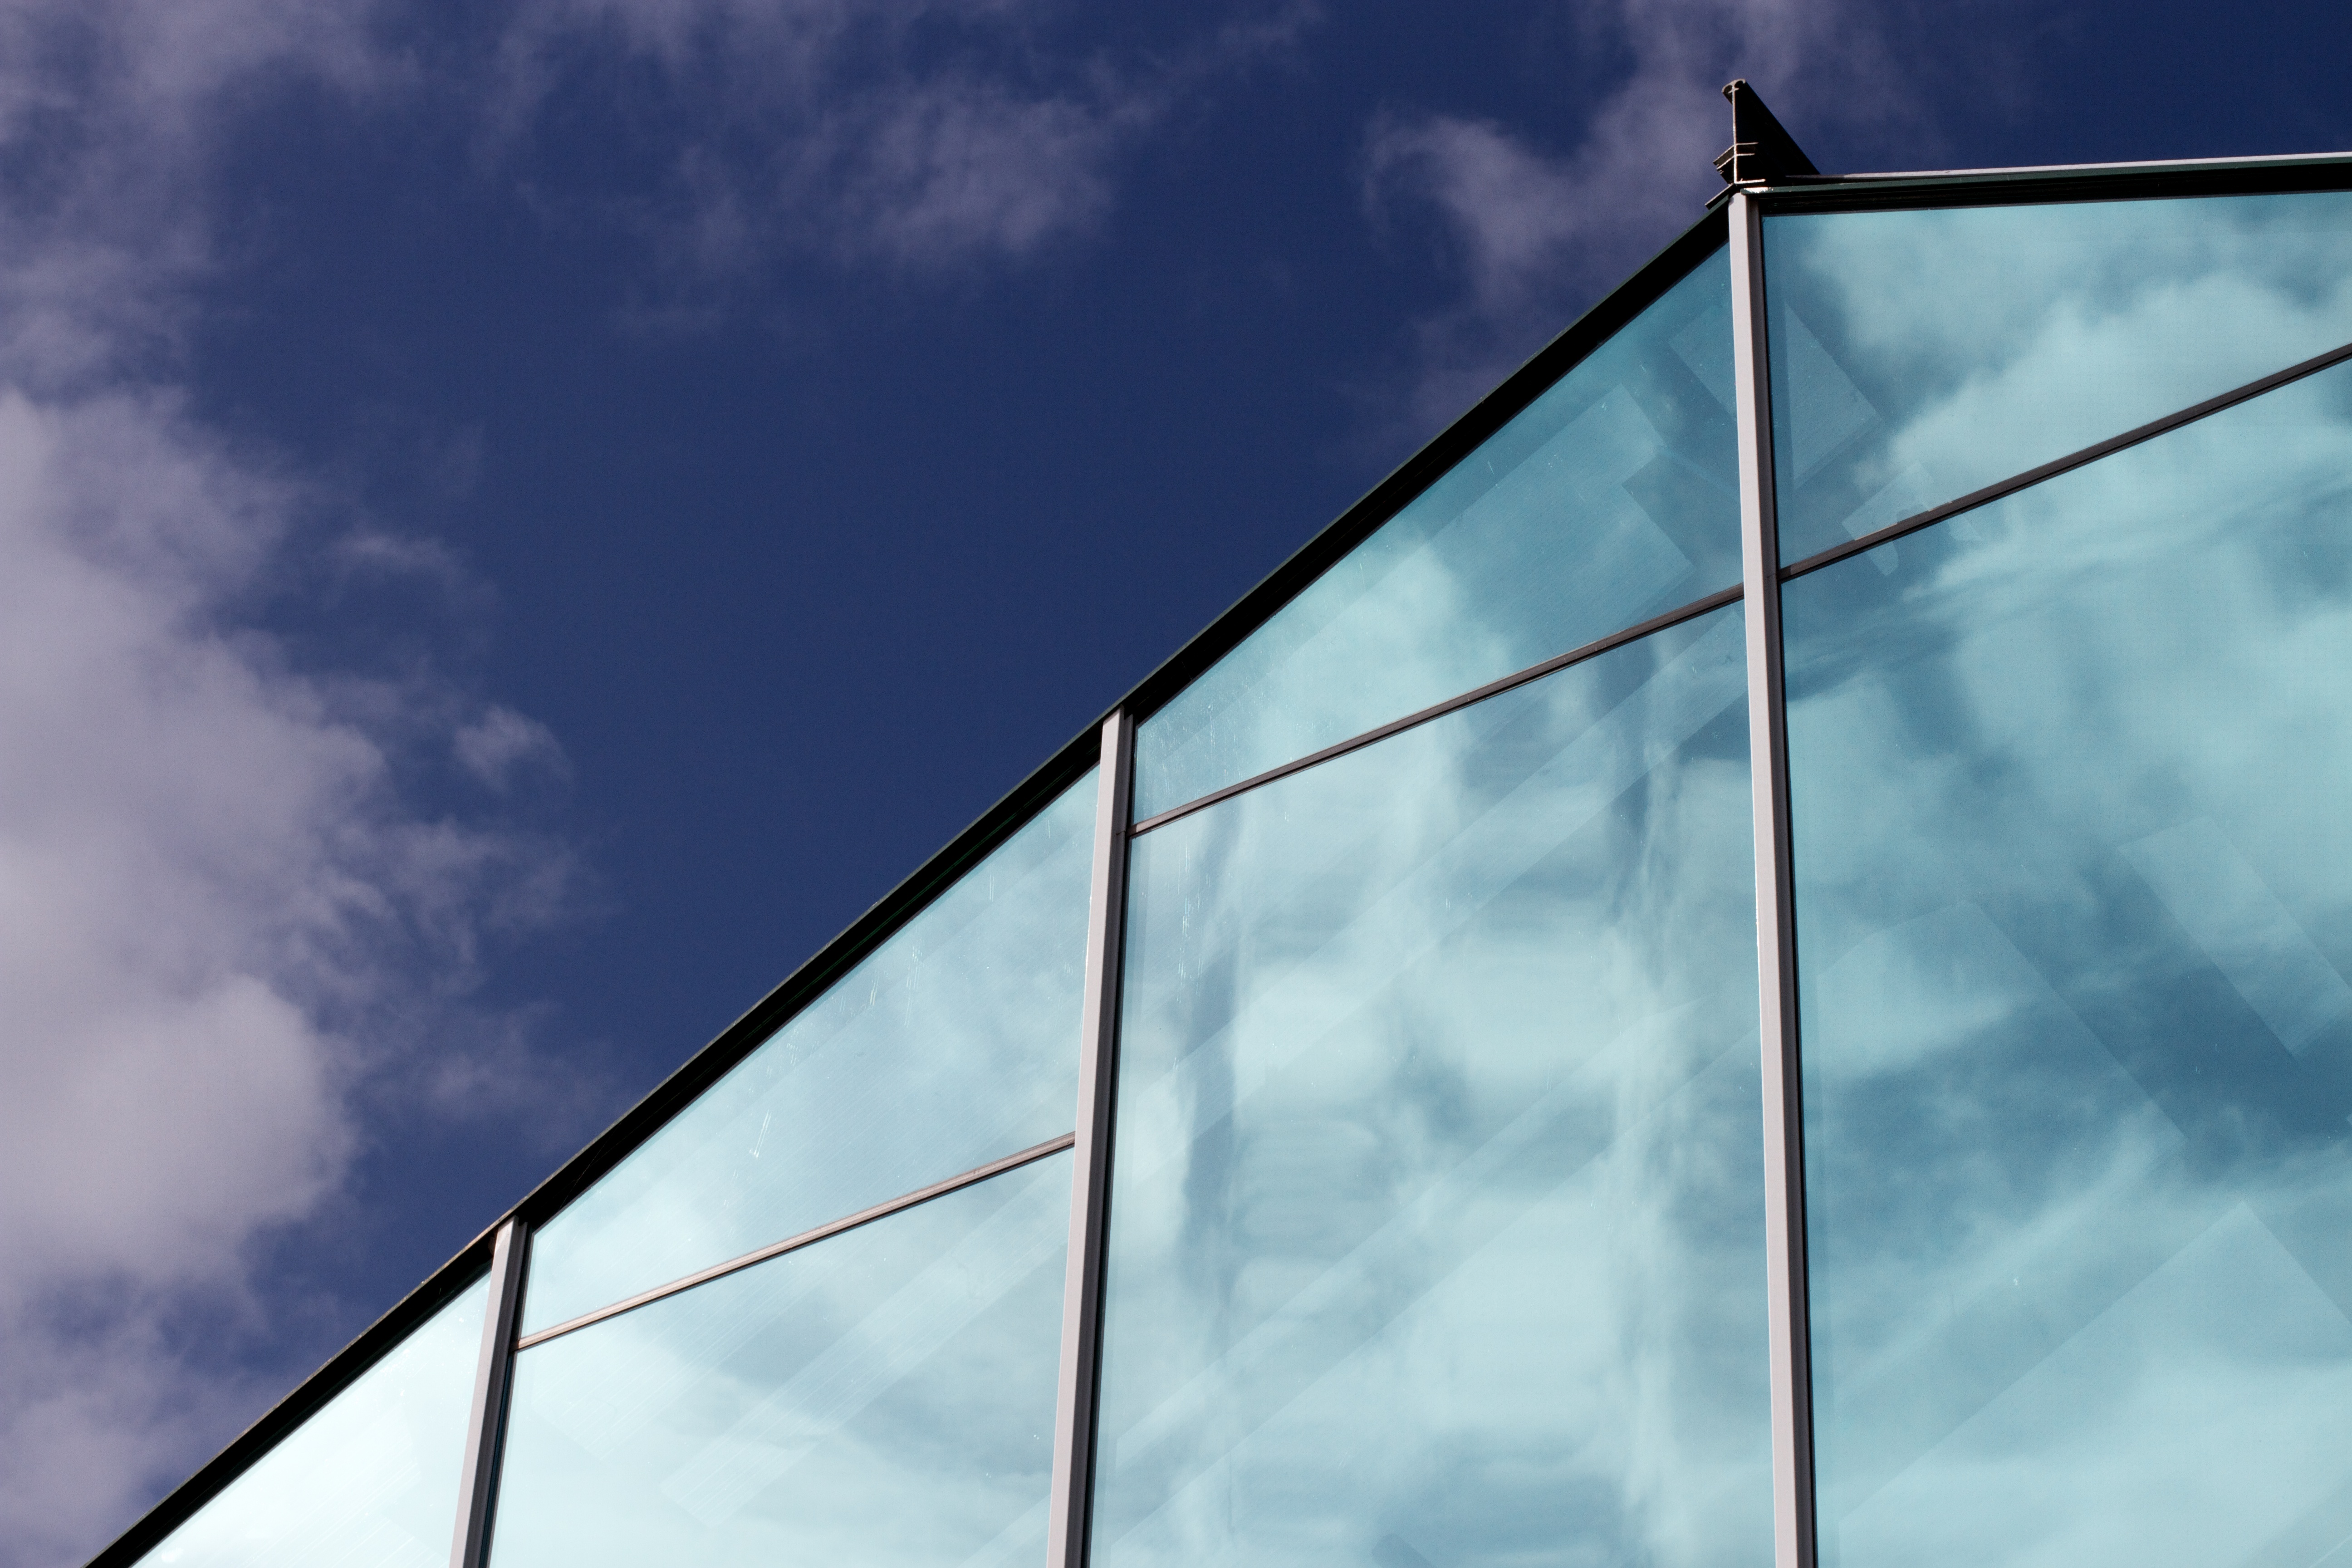
light, cloud, architecture, structure, sky, sunlight, line, reflection, mast, color, facade, blue, lighting, stadium, shape, atmosphere of earth